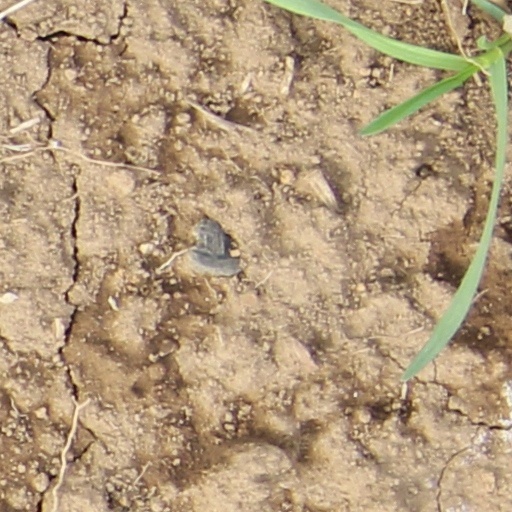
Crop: wheat